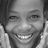
Emotion: happy